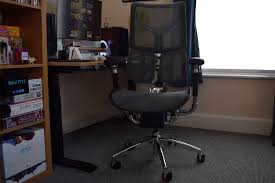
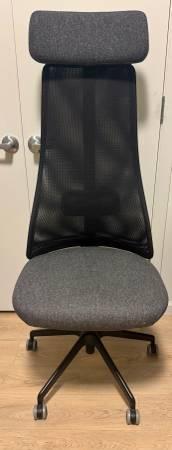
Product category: items_chair
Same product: no